Esther (Handel)

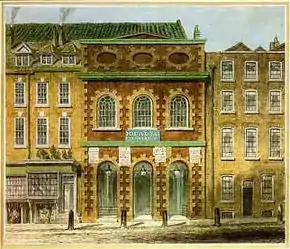
London King's Theatre Haymarket, where the 1732 version of "Esther" was first performed

By 1731, Handel had spent more than ten years composing Italian operas for London and presenting seasons of his operas at London theatres. There was no system of royalties or copyright at that time, and a copy of the score of "Esther" having been obtained, the 1720 version was performed, apparently in a staged version, by boy singers of the Chapel Royal at the Crown and Anchor tavern, a popular venue for music, and was very successful. A member of the Royal Family asked Handel to present "Esther" at the theatre where his operas were performed, but the Bishop of London, Edmund Gibson, would not permit Biblical stories to be acted out upon the stage. Therefore, Handel decided to present "Esther" in concert form as an addition to the 1732 opera season, with the singers currently appearing in the Italian operas but no scenery or stage action, and in a revised three-act form with additional text by Samuel Humphreys. The work was extremely popular and thus the form of the English oratorio was invented, almost by accident.